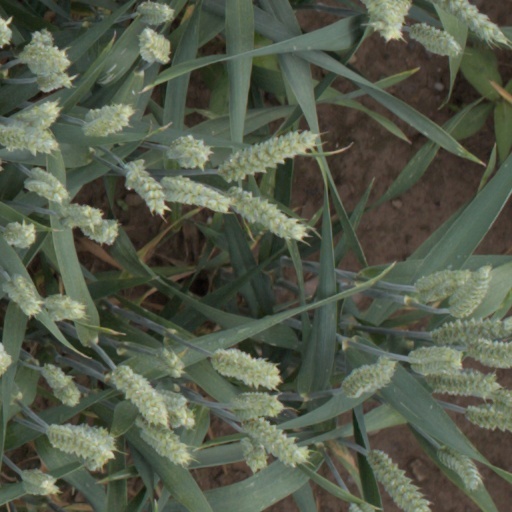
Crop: wheat